Marc Hosemann

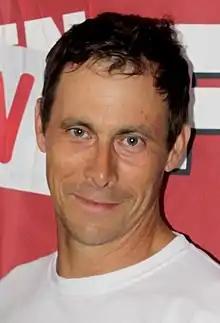
Hosemann in 2018

Marc Hosemann (born 20 August 1970 in Hamburg), is a German actor.